History of electricity sector in Canada

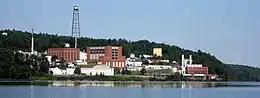
Chalk River Laboratories, on the Ottawa River, in Chalk River, Ontario.

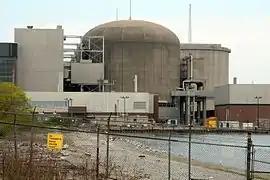
The Pickering Nuclear Generating Station became operational in 1971.

Canada has a long and storied nuclear history. The area of Great Bear Lake has provided uranium for the Manhattan Project and the first Canadian nuclear reactor, the ZEEP, was built in 1945. Two years later, the National Research Council of Canada began operations on the NRX (National Research Experimental) heavy-water reactor at Chalk River Laboratories, near Ottawa. In 1957, it was followed by the National Research Universal Reactor (NRU).